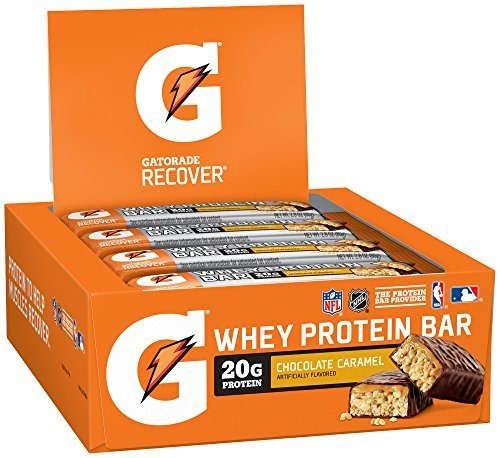
Item Name: Gatorade Whey Protein Recover Bars, Chocolate Caramel, 12 Count by Gatorade
Bullet Point 1: Gatorade Whey Protein Recover Bars
Bullet Point 2: Chocolate Caramel
Bullet Point 3: 12 Count by Gatorade
Product Description: 1005200010433, Gatorade Whey Prtn Bar Choc Caramel 12Ct, Size12Ct/, Weight 2.8, 13449
Value: 33.6
Unit: Ounce

Price: 24.9